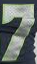
Number: 7